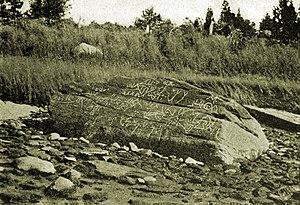
OOPArt ou oopart est un sigle ou un nom anglais formé à partir des initiales de out of place artifact. La paternité de cette expression revient au zoologiste américain Ivan T. Sanderson, qui l'emploie pour désigner un artéfact dont la présence sur le site de sa découverte constitue a priori une anomalie et une énigme.
Le rocher de Dighton est un bloc erratique de pierre d'une quarantaine de tonnes qui se trouvait à l'origine dans le lit du fleuve Taunton, à Berkley, dans le comté de Bristol, aux États-Unis. Il est célèbre pour ses mystérieuses inscriptions, qui ont donné lieu à plusieurs hypothèses sur la découverte de l'Amérique du Nord.